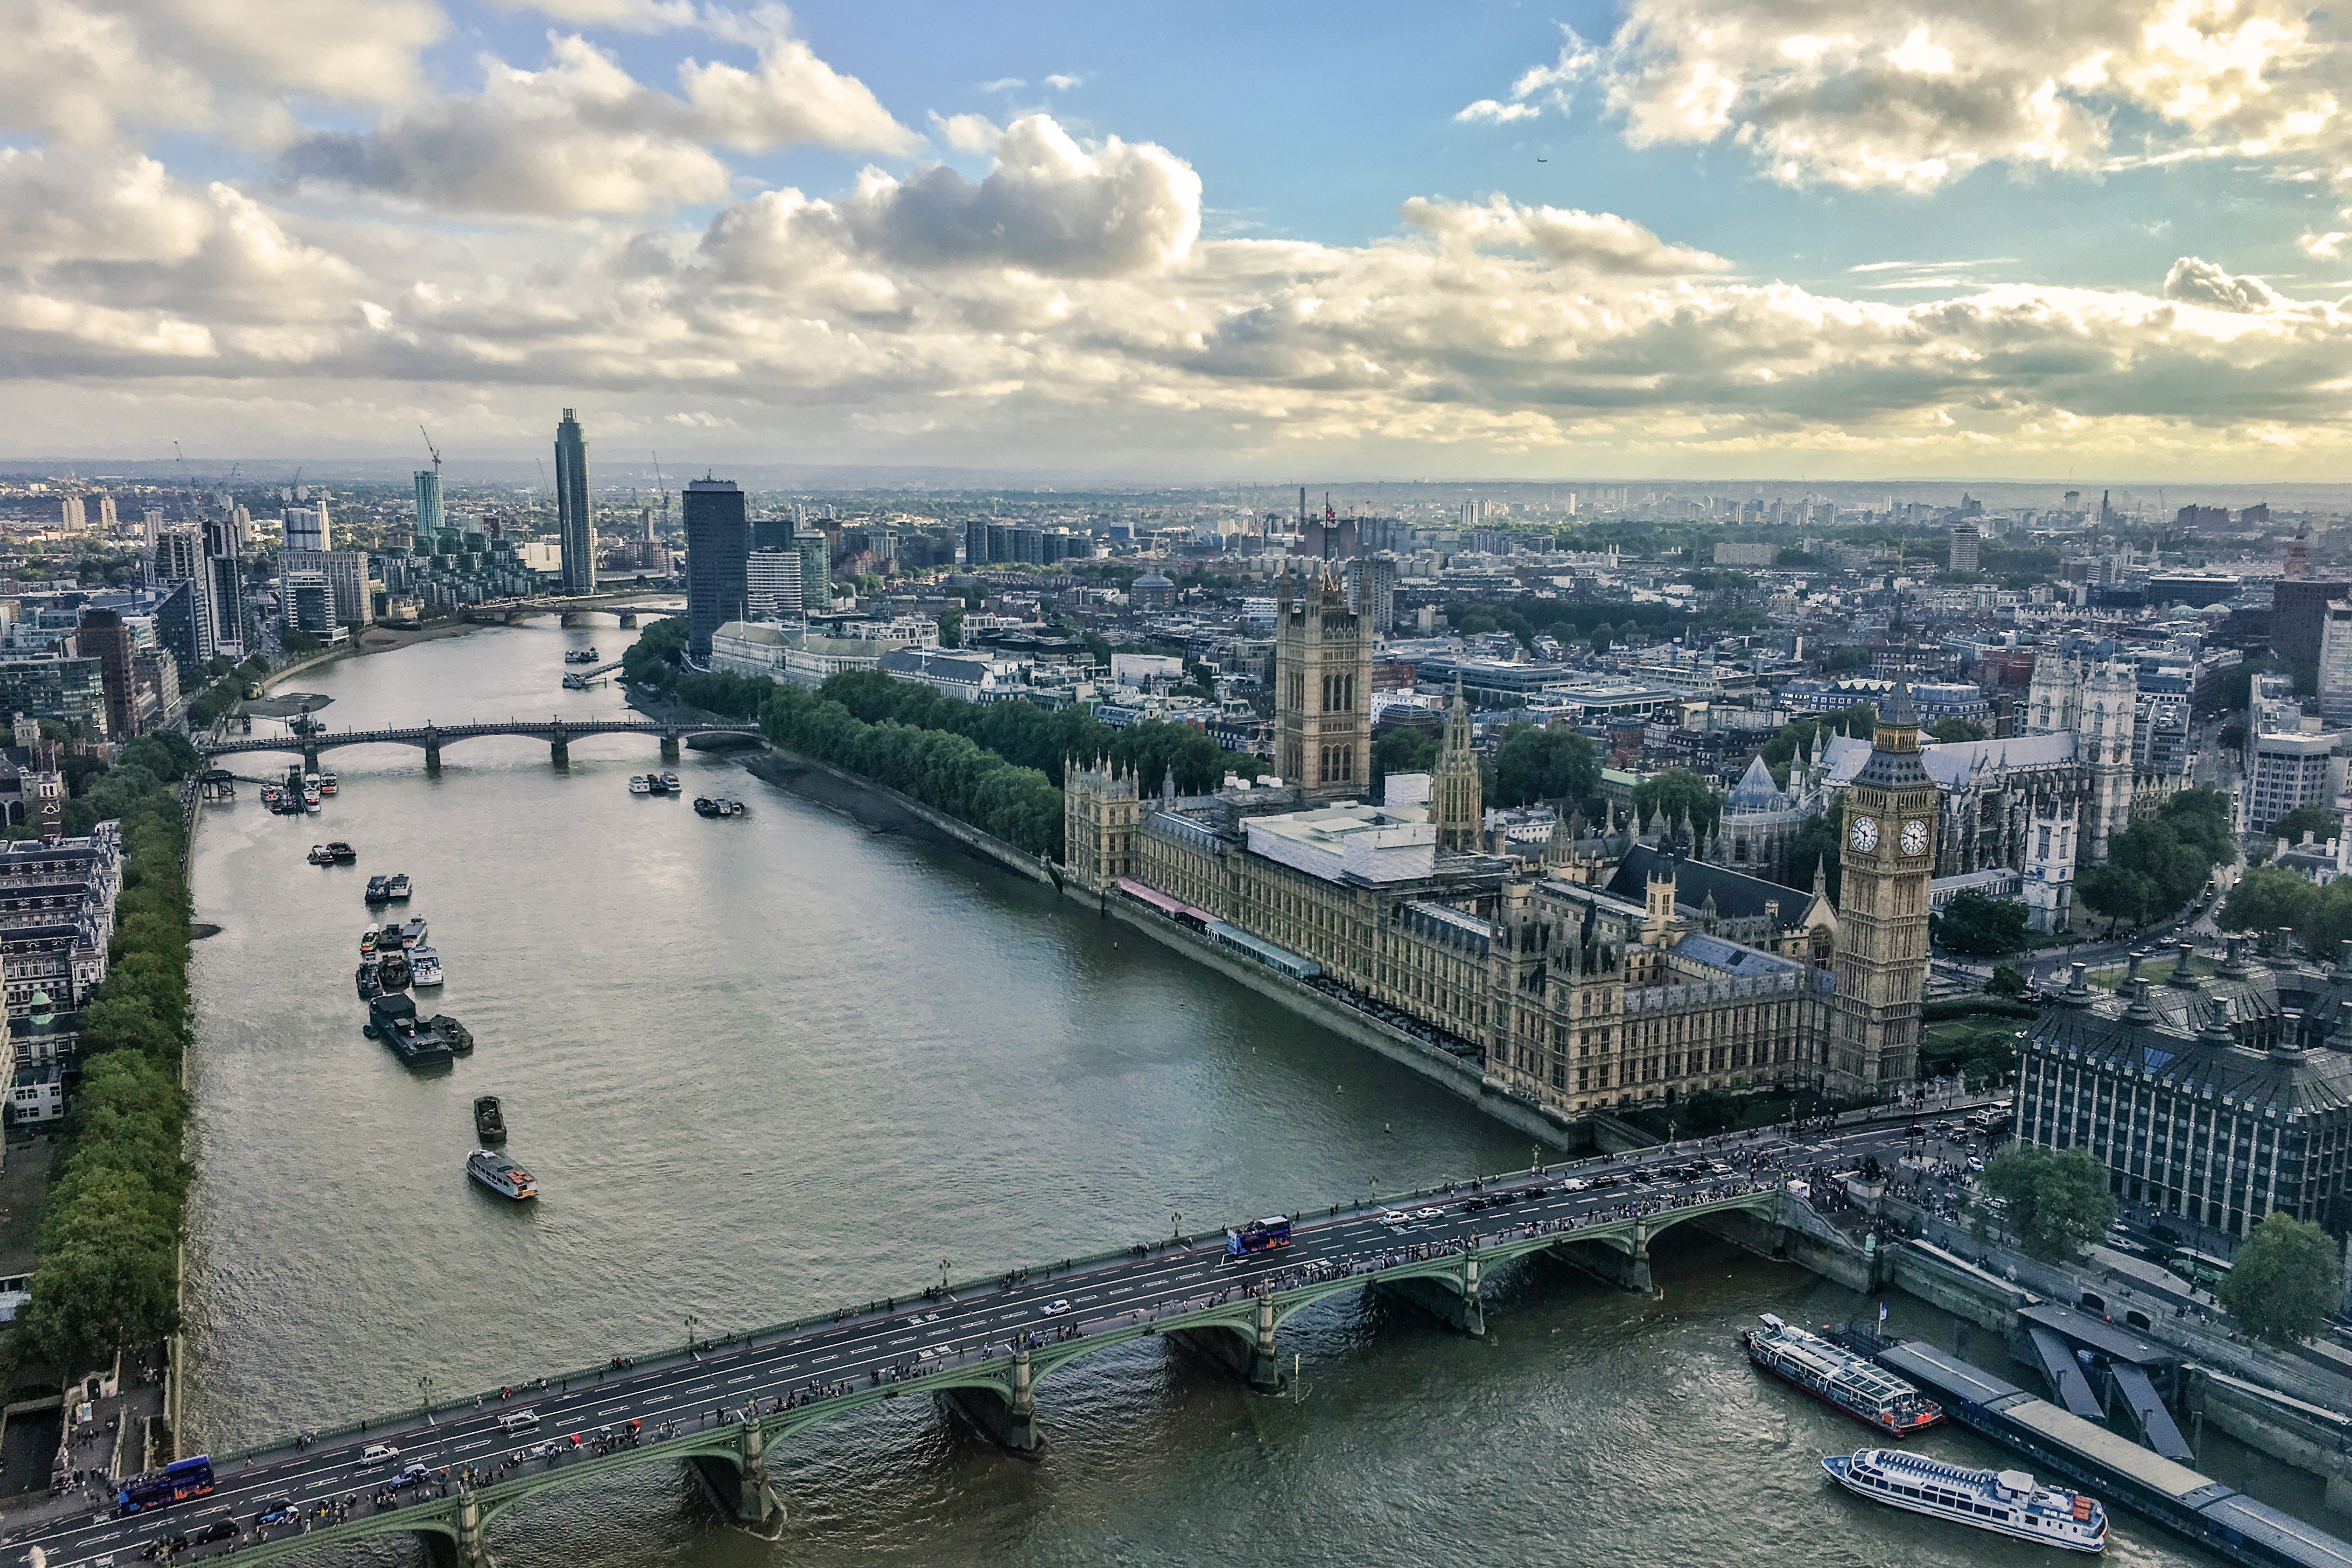
dock, bridge, skyline, city, skyscraper, river, cityscape, panorama, downtown, reflection, landmark, harbor, marina, waterway, london bridge, tower block, big ben, england, london, metropolis, united kingdom, bird's eye view, aerial photography, london skyline, urban area, the river thames, human settlement, metropolitan area